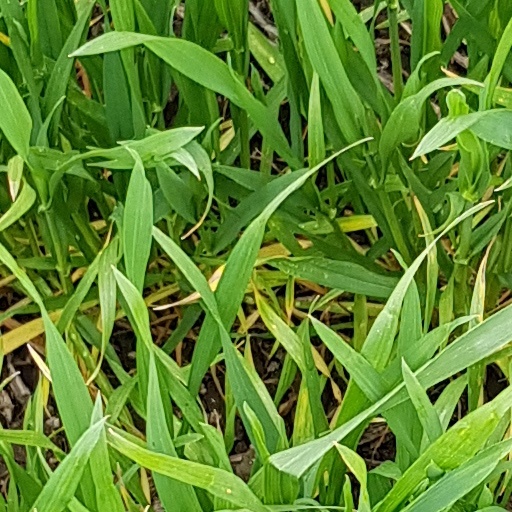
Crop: wheat